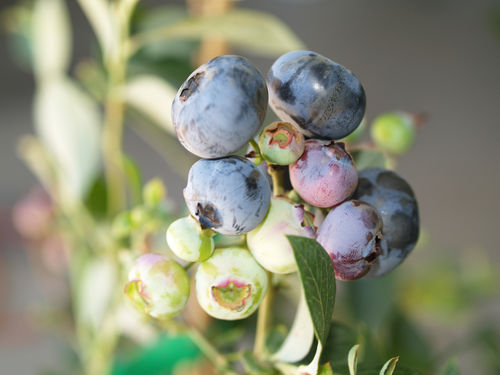
Plant: Blueberry
Disease: blueberry rust